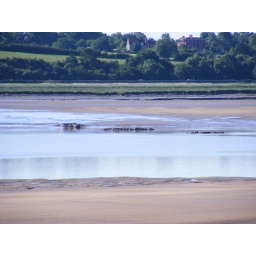
These are the foundations left in the river Severn of the railway bridge across the river that linked Sharpness and Lidney